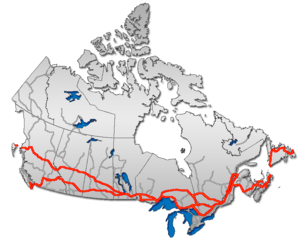
Route transcanadienne sur la carte du Canada Esperanto: Trans-Kanada Ŝoseo sur mapo de Kanado 日本語: トランスカナダハイウェイ地図。
La route Transcanadienne est un système de voies routières à régime fédéral-provincial qui relie les dix provinces du Canada. Ce réseau n'est pas une simple route, car il est à certains endroits composé de deux, voire trois routes parallèles. Par exemple, dans l'ouest du pays, la Route Yellowhead est une branche de la Transcanadienne parallèle à la route originale. La construction de la route fut décidée en 1948, débuta en 1950 pour se terminer en 1970. La route fut inaugurée en 1962. Elle fait actuellement 7 821 kilomètres de long, s'étendant d'un océan à l'autre, du Pacifique à l'Atlantique. Elle est la route « nationale » la plus longue du monde.